Roman College

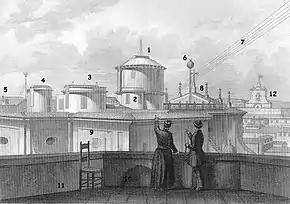
Observatory of the Roman College. 1 - Main Observatory of equatorial Merz telescope. 2 - Main staircase to the Observatory. 3 - Observatory for the Ertel meridian circle. 4 - Observatory for the telescope of Cauchoix. 5 - Observatory electric tower with small lead ball. 6 - Antenna with globe dropped at midday as signal to fire the cannon at Castel Sant'Angelo (now on the Janiculum). 7 - Electric cables transmit signals from meteorological sensors on Calandrelli Tower to meteorograf recorder housed in room below main observatory. 8 - Rear of St. Ignatius facade. 9 - Back of Church of St. Ignatius. 11 - Tower Terrace. 12 - Roof of Palazzo Montecitorio, now the Chamber of Deputies.

The Roman College became the center of academia in its time. It hosted many learned debates including those between Galileo Galilei and Orazio Grassi, professor of mathematics there. The German Jesuit scholar